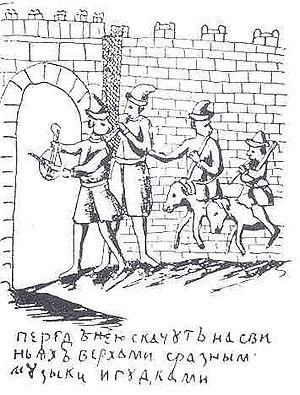
Les skomorokhs, ou skomorokhi sont, dans les traditions slaves orientales, des artistes médiévaux itinérants, saltimbanques, jongleurs, trouvères, musiciens, chanteurs, danseurs, acteurs, acrobates, montreurs d'ours et de marionnettes, bouffons, etc. L'étymologie du terme le rapproche, soit du grec ancien : σκώμμαρχος, soit de l'italien : scaramuccia ; d'autres origines ont été envisagées.